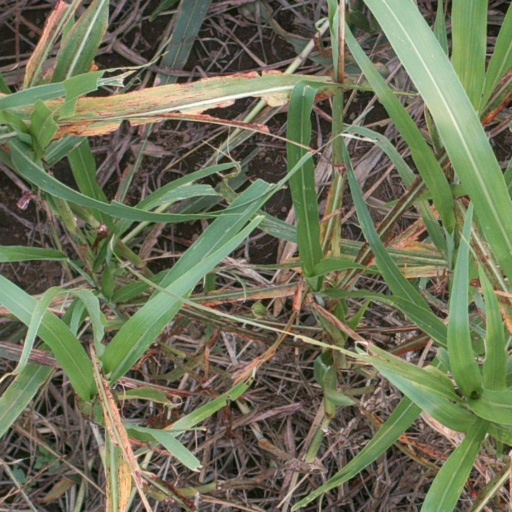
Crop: sorghum